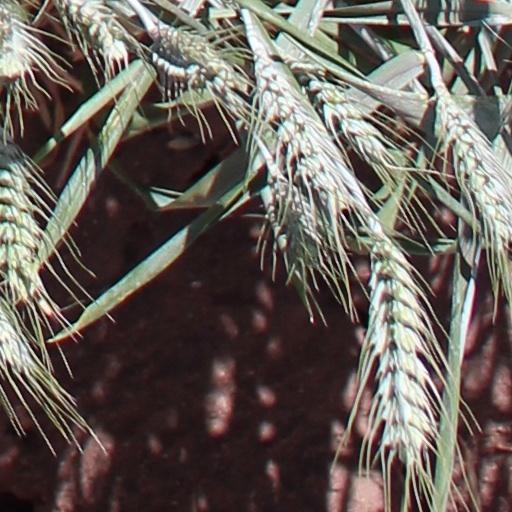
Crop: wheat